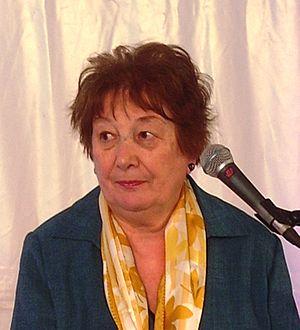
Ann Granger, née le 12 juillet 1939 à Portsmouth, est une romancière britannique, auteur de nombreux romans policiers historiques.